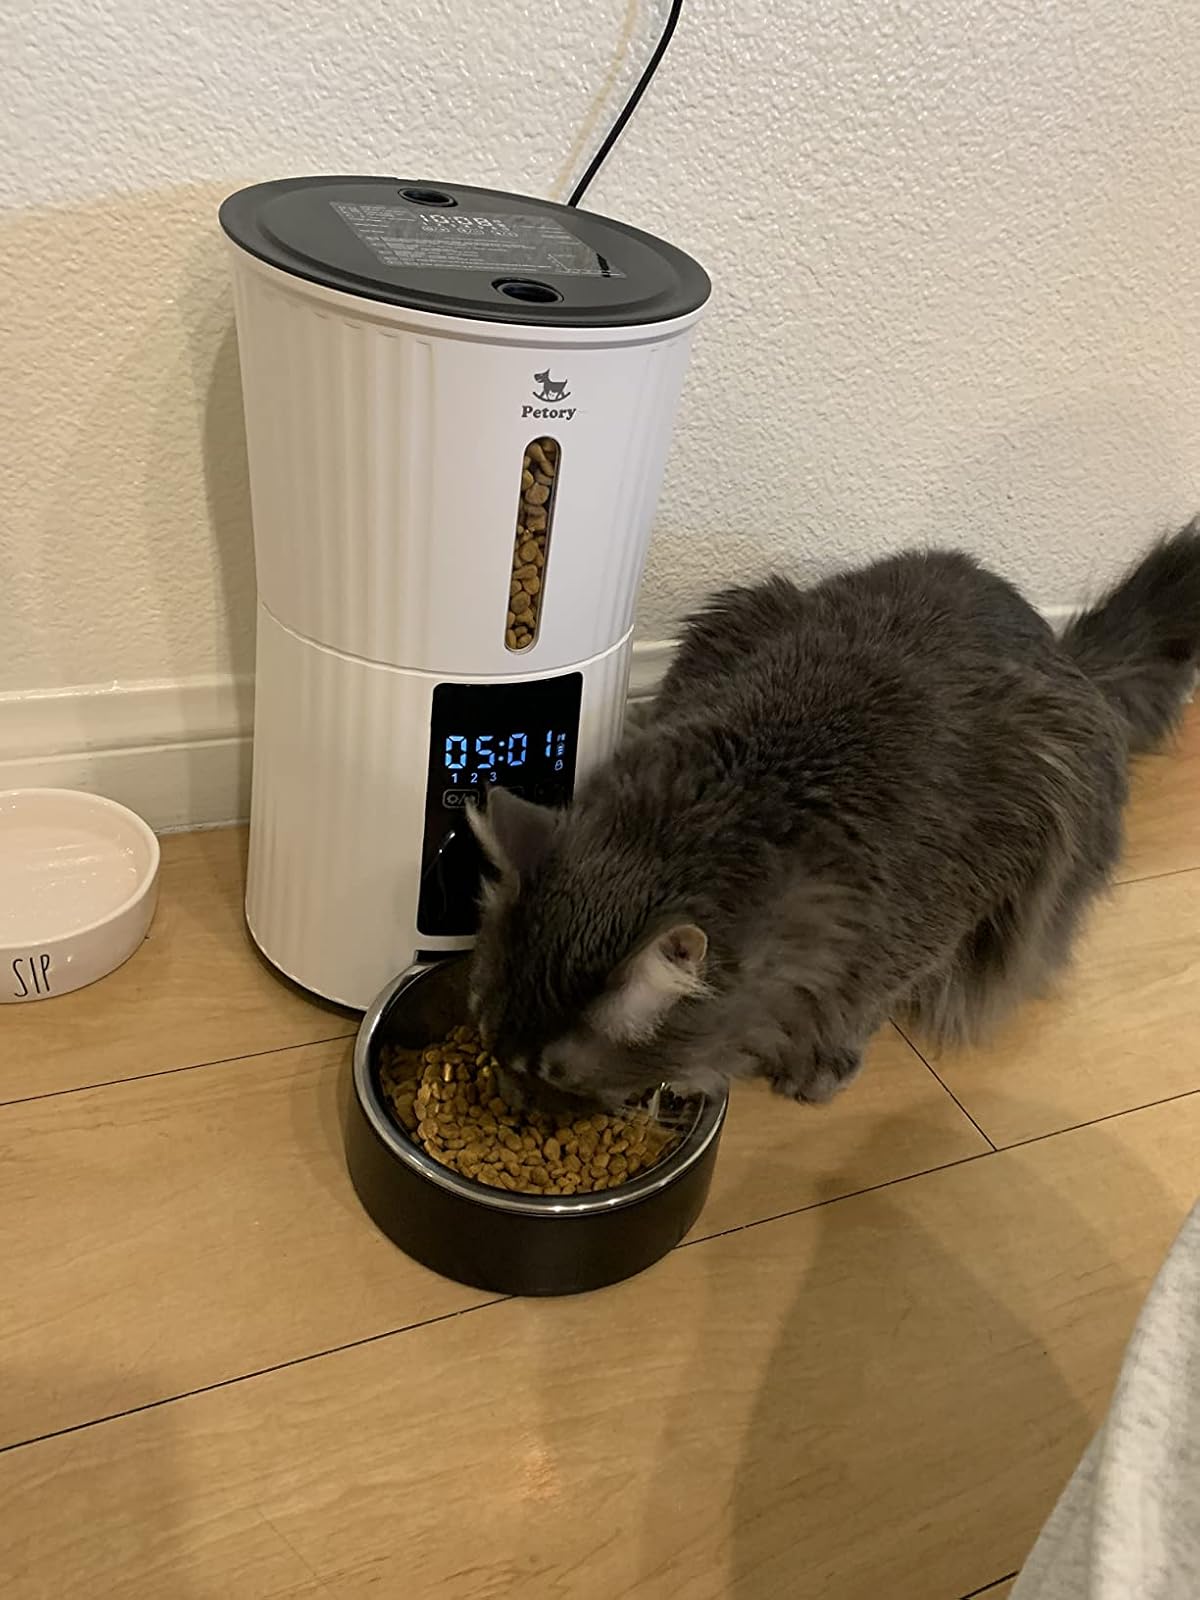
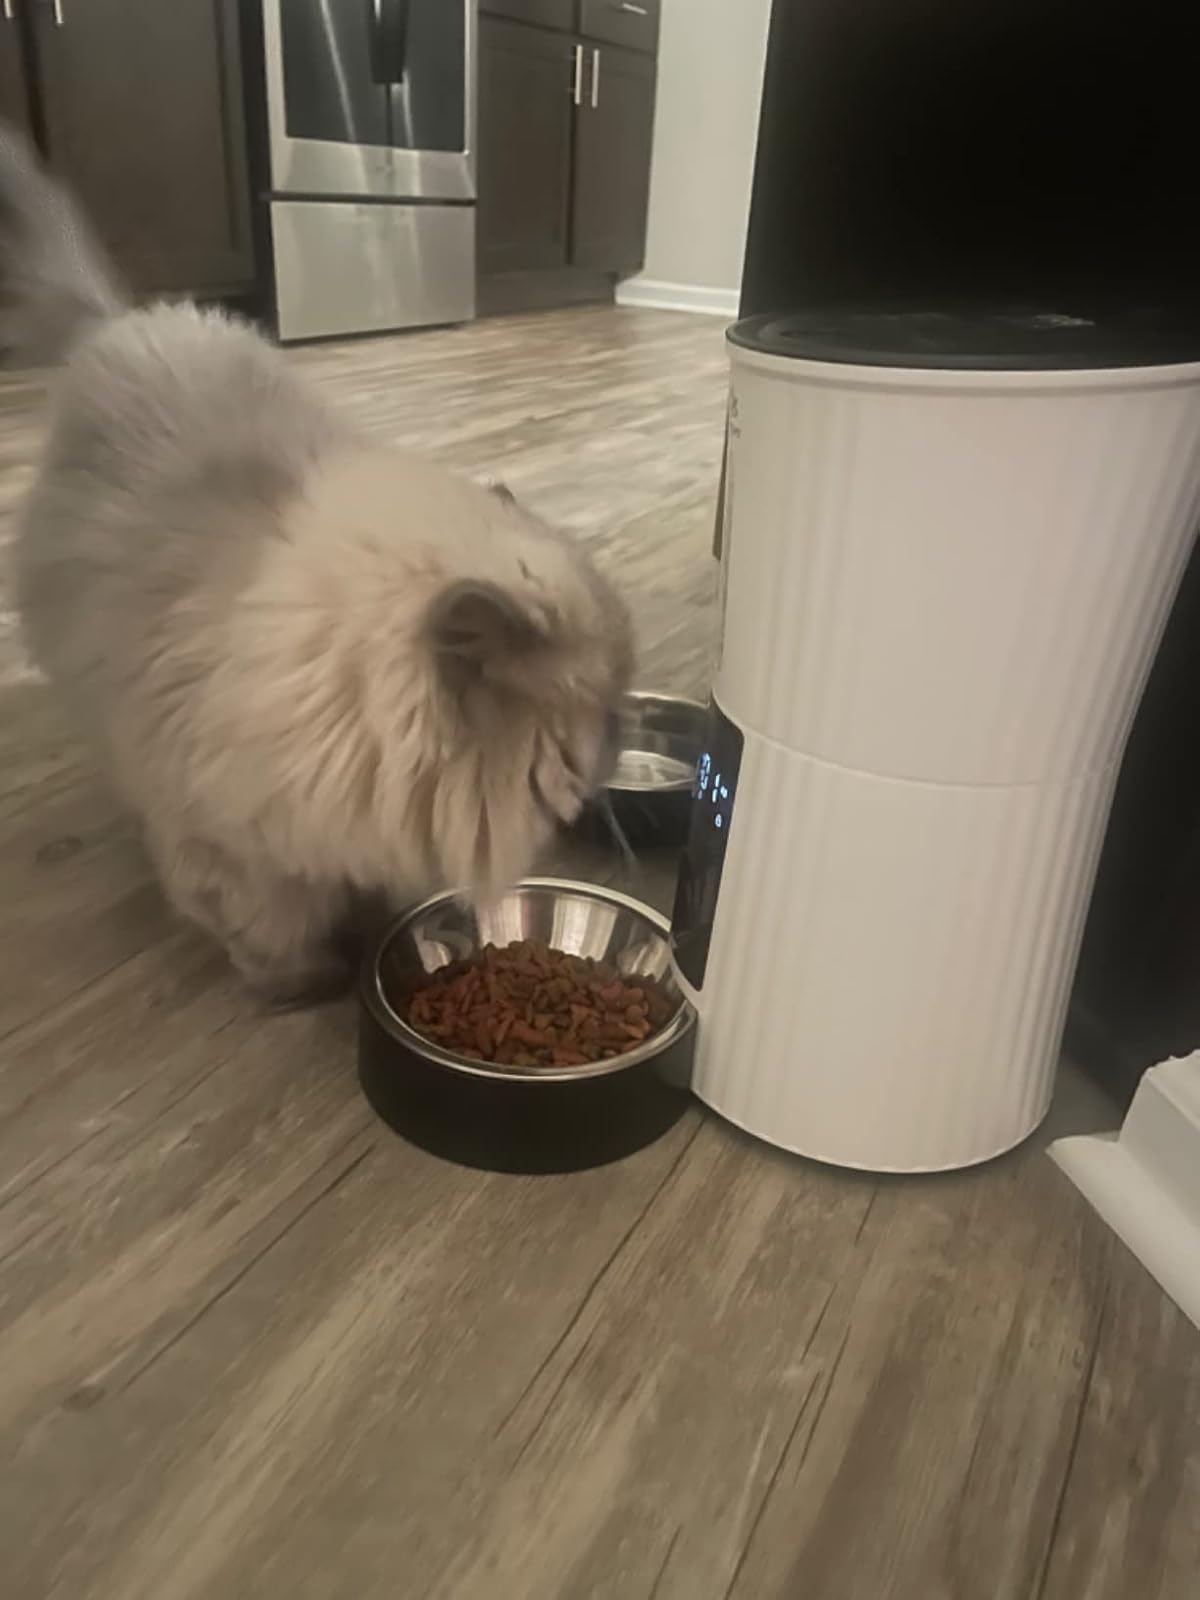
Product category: items_feeder
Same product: yes